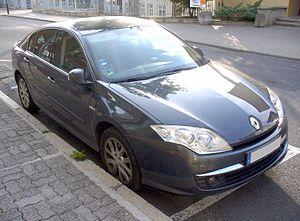
La Renault Laguna est la désignation commerciale de trois générations de véhicules du segment des familiales du constructeur automobile Renault. Celle-ci a remplacé la Renault 21 produite depuis 1986.